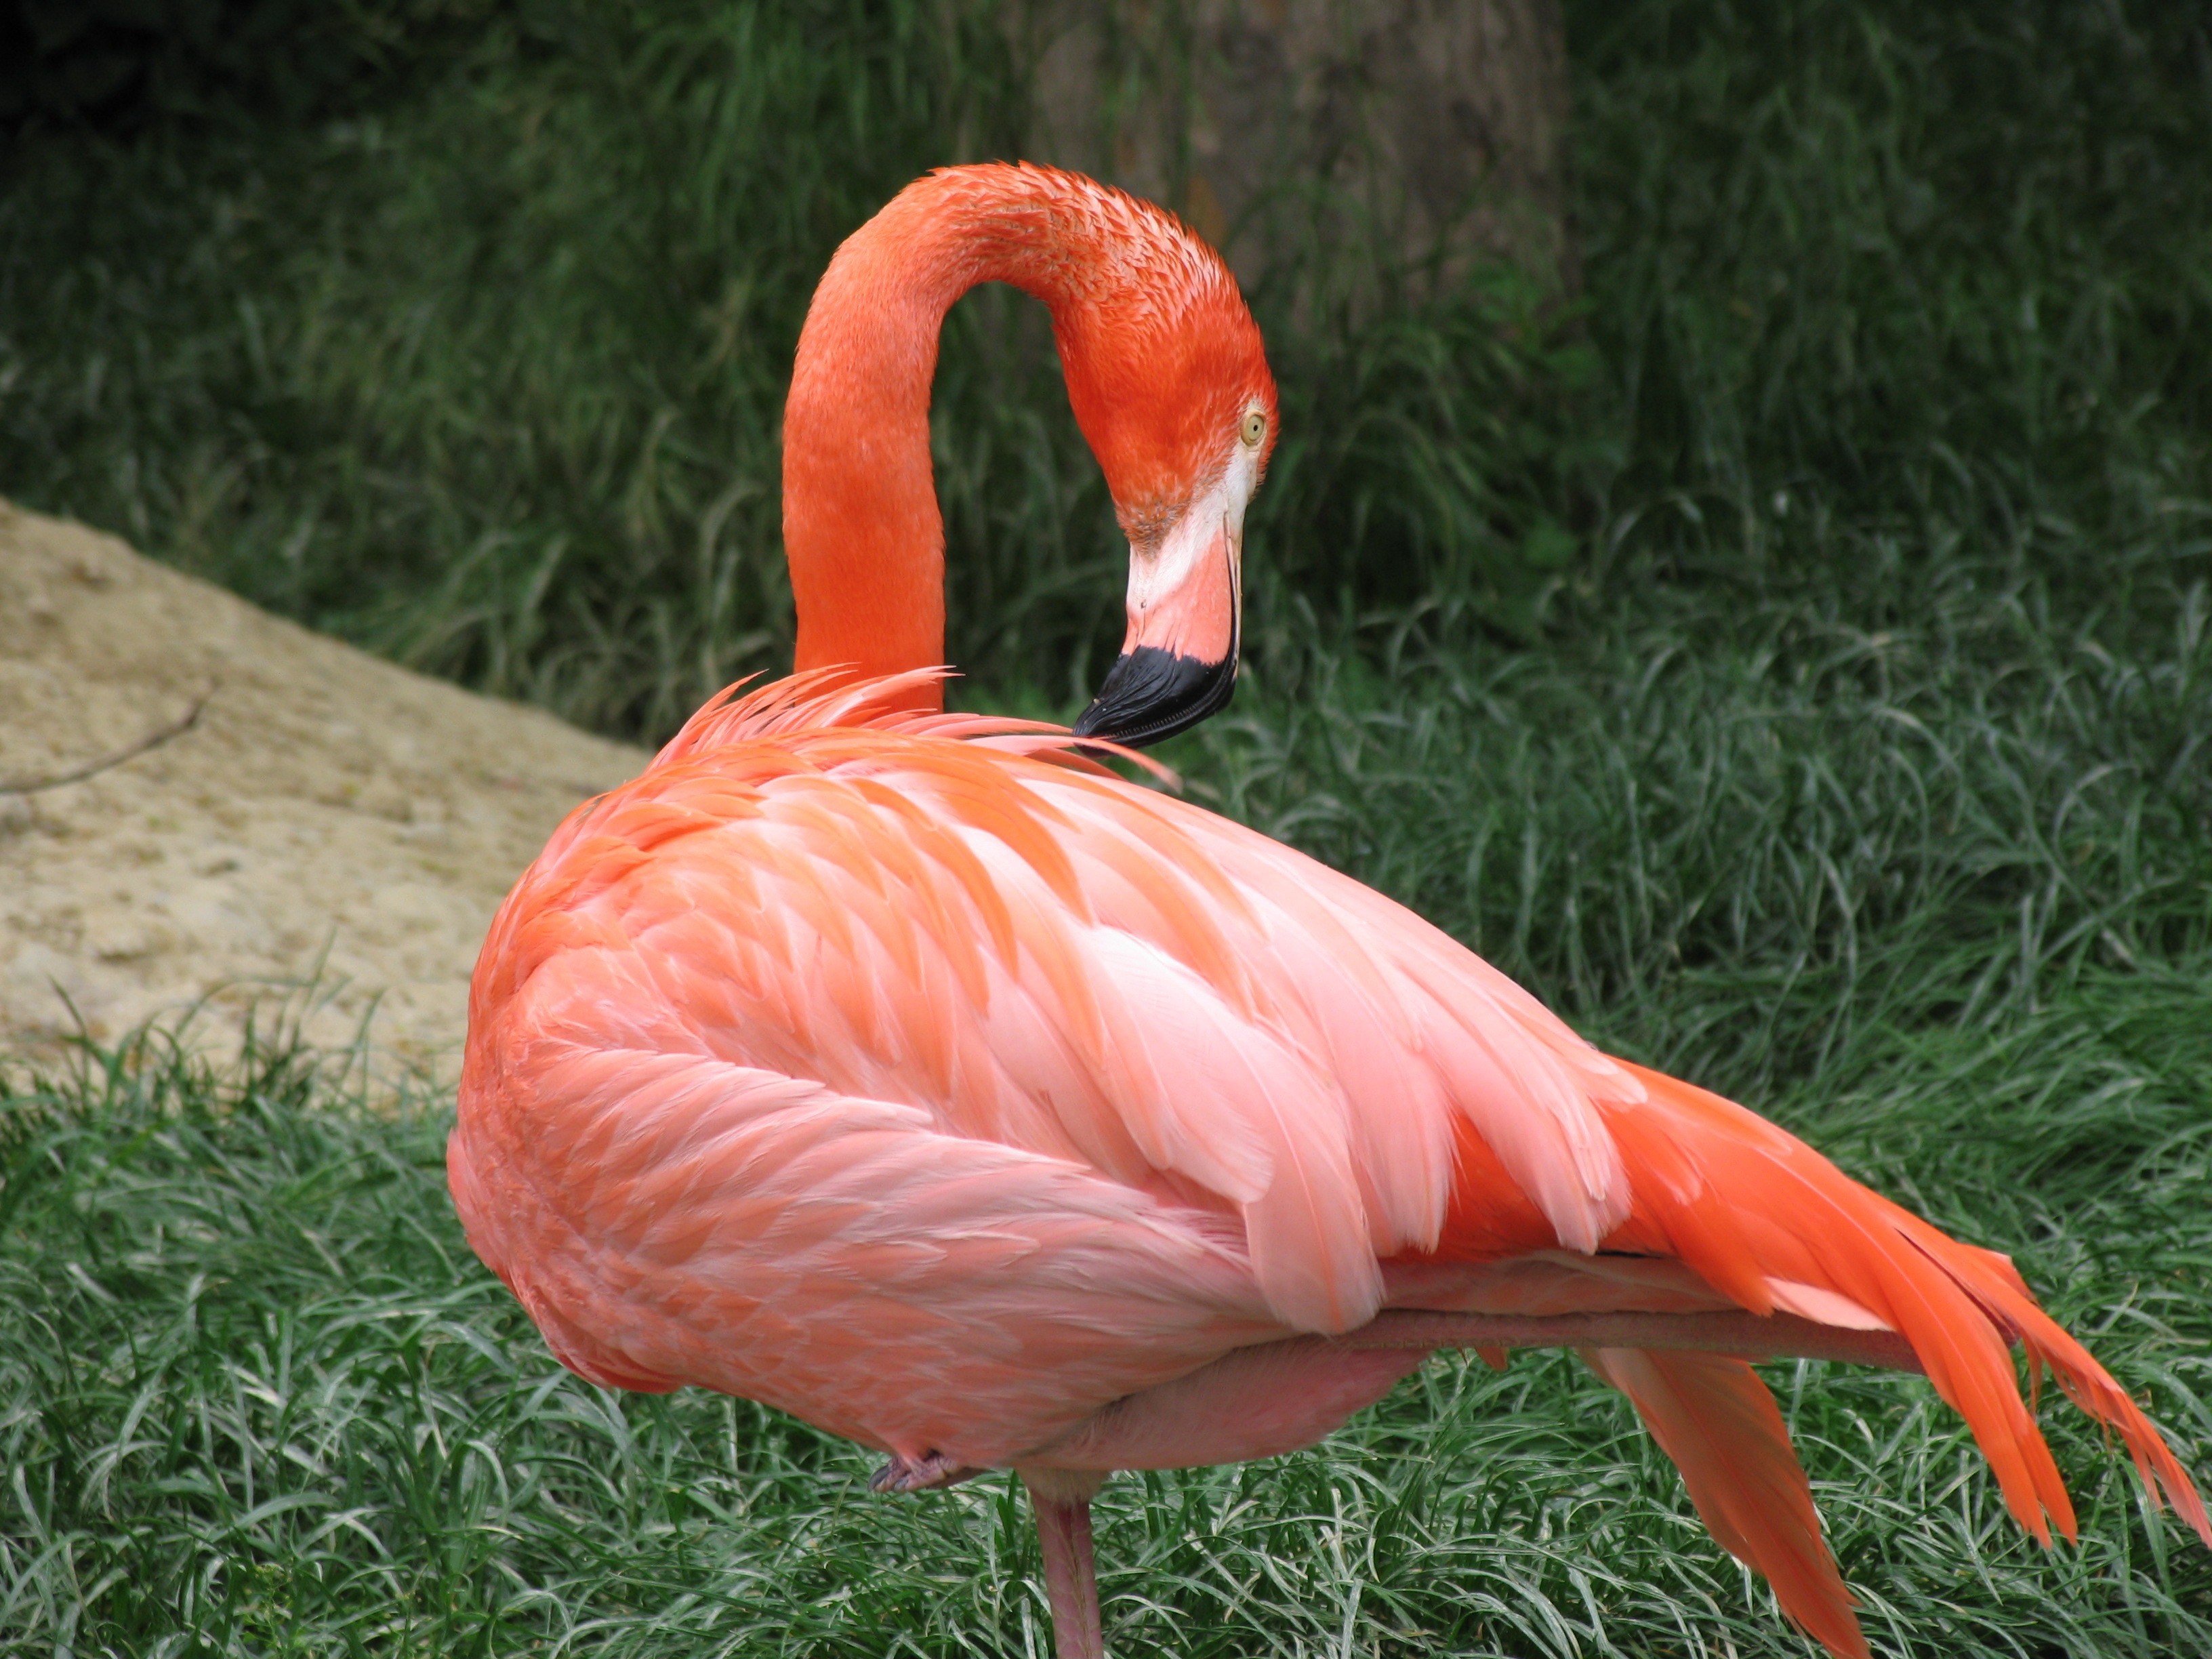
bird, wing, meadow, animal, wildlife, zoo, beak, fauna, flamingo, vertebrate, water bird, tiergarten